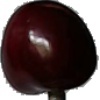
Label: Cherry 1